Theresa Goell

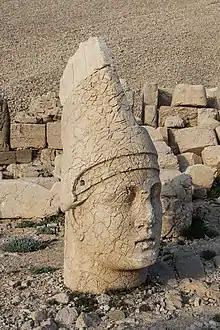
Head of Antiochus I of Commagene from Nemrud Dagh. Goell never discovered the tomb of Antiochus that she hoped to find at Nemrud Dagh.

In July 1960, Goell delivered a paper on the excavations at Nemrud Dagh to the Congress for Orientalists in Moscow, and the following year, a survey of her work was published in the "National Geographic". She went on to lecture on her work at the University of London, and was elected a corresponding member of the German Archaeological Institute in Berlin. Goell returned to Nemrud Dagh in 1963 and began two years of geophysical probing of the site, hoping to find the tomb of Antiochus I of Commagene; these attempts were unsuccessful.